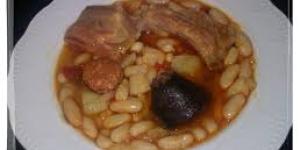
cocido de alubias blancas con costilla